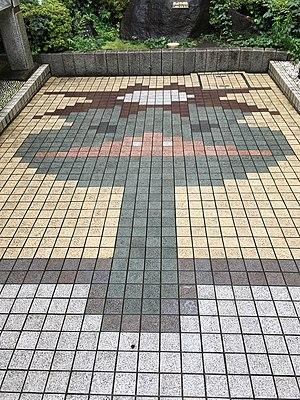
Mosaïque représentant un kappa au pied de la statue dorée de Kappabashi.
Sarazanmai est une série d'animation japonaise créée par Kunihiko Ikuhara. Elle est une production conjointe entre les studios MAPPA et Lapin Track dont les onze épisodes sont initialement diffusés au Japon entre le 12 avril et le 21 juin 2019 sur Fuji TV, dans la case-horaire noitaminA. La série suit un groupe de trois collégiens qui sont transformés en kappa afin de collecter des shirikodama, une boule mythique située dans l'anus qui contient la manifestation physique des désirs d'une personne ; Ikuhara a largement développé la série comme une histoire sur les yōkai pour un public adulte.